Humshakal (1992 film)

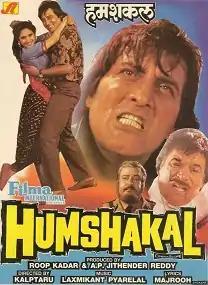
Promotional Poster

Humshakal is a 1992 Indian Hindi-language action film directed by Kalpataru. It stars Shammi Kapoor, Vinod Khanna and Meenakshi Seshadri in pivotal roles.